Mellor Mill

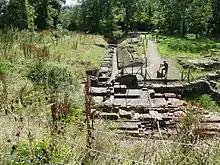
The excavated remains of Mellor Mill in 2022

The mill had six storeys, and was wide and long, with additional three-storey wings giving a total length of . The mill was built for Samuel Oldknow and used to spin coarse counts. It was originally driven by the Wellington waterwheel. The River Goyt, and the Derbyshire–Cheshire county boundary that then followed it, was diverted and a weir built. The leat fed a millpond that in later times was named the Roman Lakes. This in turn fed a second millpond along with water from a reservoir in Linnet Clough. Supplementary power was provided by a second exterior wheel known as the Waterloo Wheel. The mill reached its peak production in 1804, when 10,080 spindles were operating and around 550 people were employed.